The Falls of St. Anthony

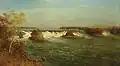
"The Falls of Saint Anthony", a second painting of Saint Anthony Falls by Bierstadt, 1887

The Falls of St. Anthony is an 1880 oil landscape painting by the Hudson River School artist Albert Bierstadt.